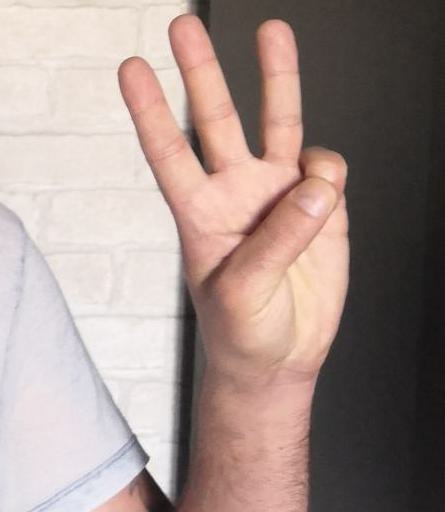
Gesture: three